Nashville Tigers

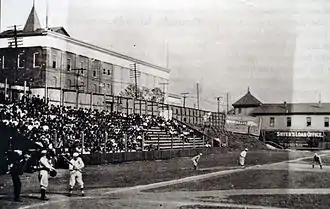
The Fourth Avenue bleachers as they appeared at Athletic Park in 1908

The Tigers played their home games at Nashville's Athletic Park. The first grandstand was built at the northeastern corner of the block bounded by modern-day Jackson Street, Fourth Avenue North, Harrison Street, and Fifth Avenue North to accommodate fans of the Nashville Americans in 1885. Located in Sulphur Springs Bottom, the land had hitherto been little more than solely a baseball "field" and required improvements to make it suitable for professional teams. The main Jackson Street entrance led past the ticket booth and into the grandstand's reserved seats behind home plate and a screen backstop. Rooms for players, directors, scorers, and reporters were built under the grandstand. Restrooms and water fountains, which pumped up sulphur water from the springs below, were also built. The distance to the outfield fence was to left and right fields and to center.